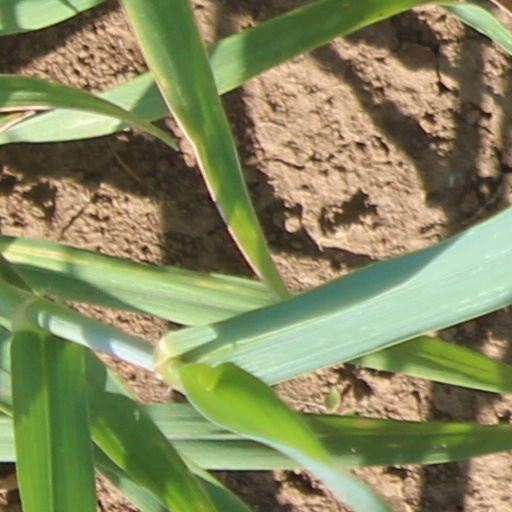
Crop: wheat